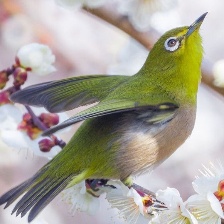
Species: MALAGASY WHITE EYE
Scientific name: ZOSTEROPS MADERASPATANUS